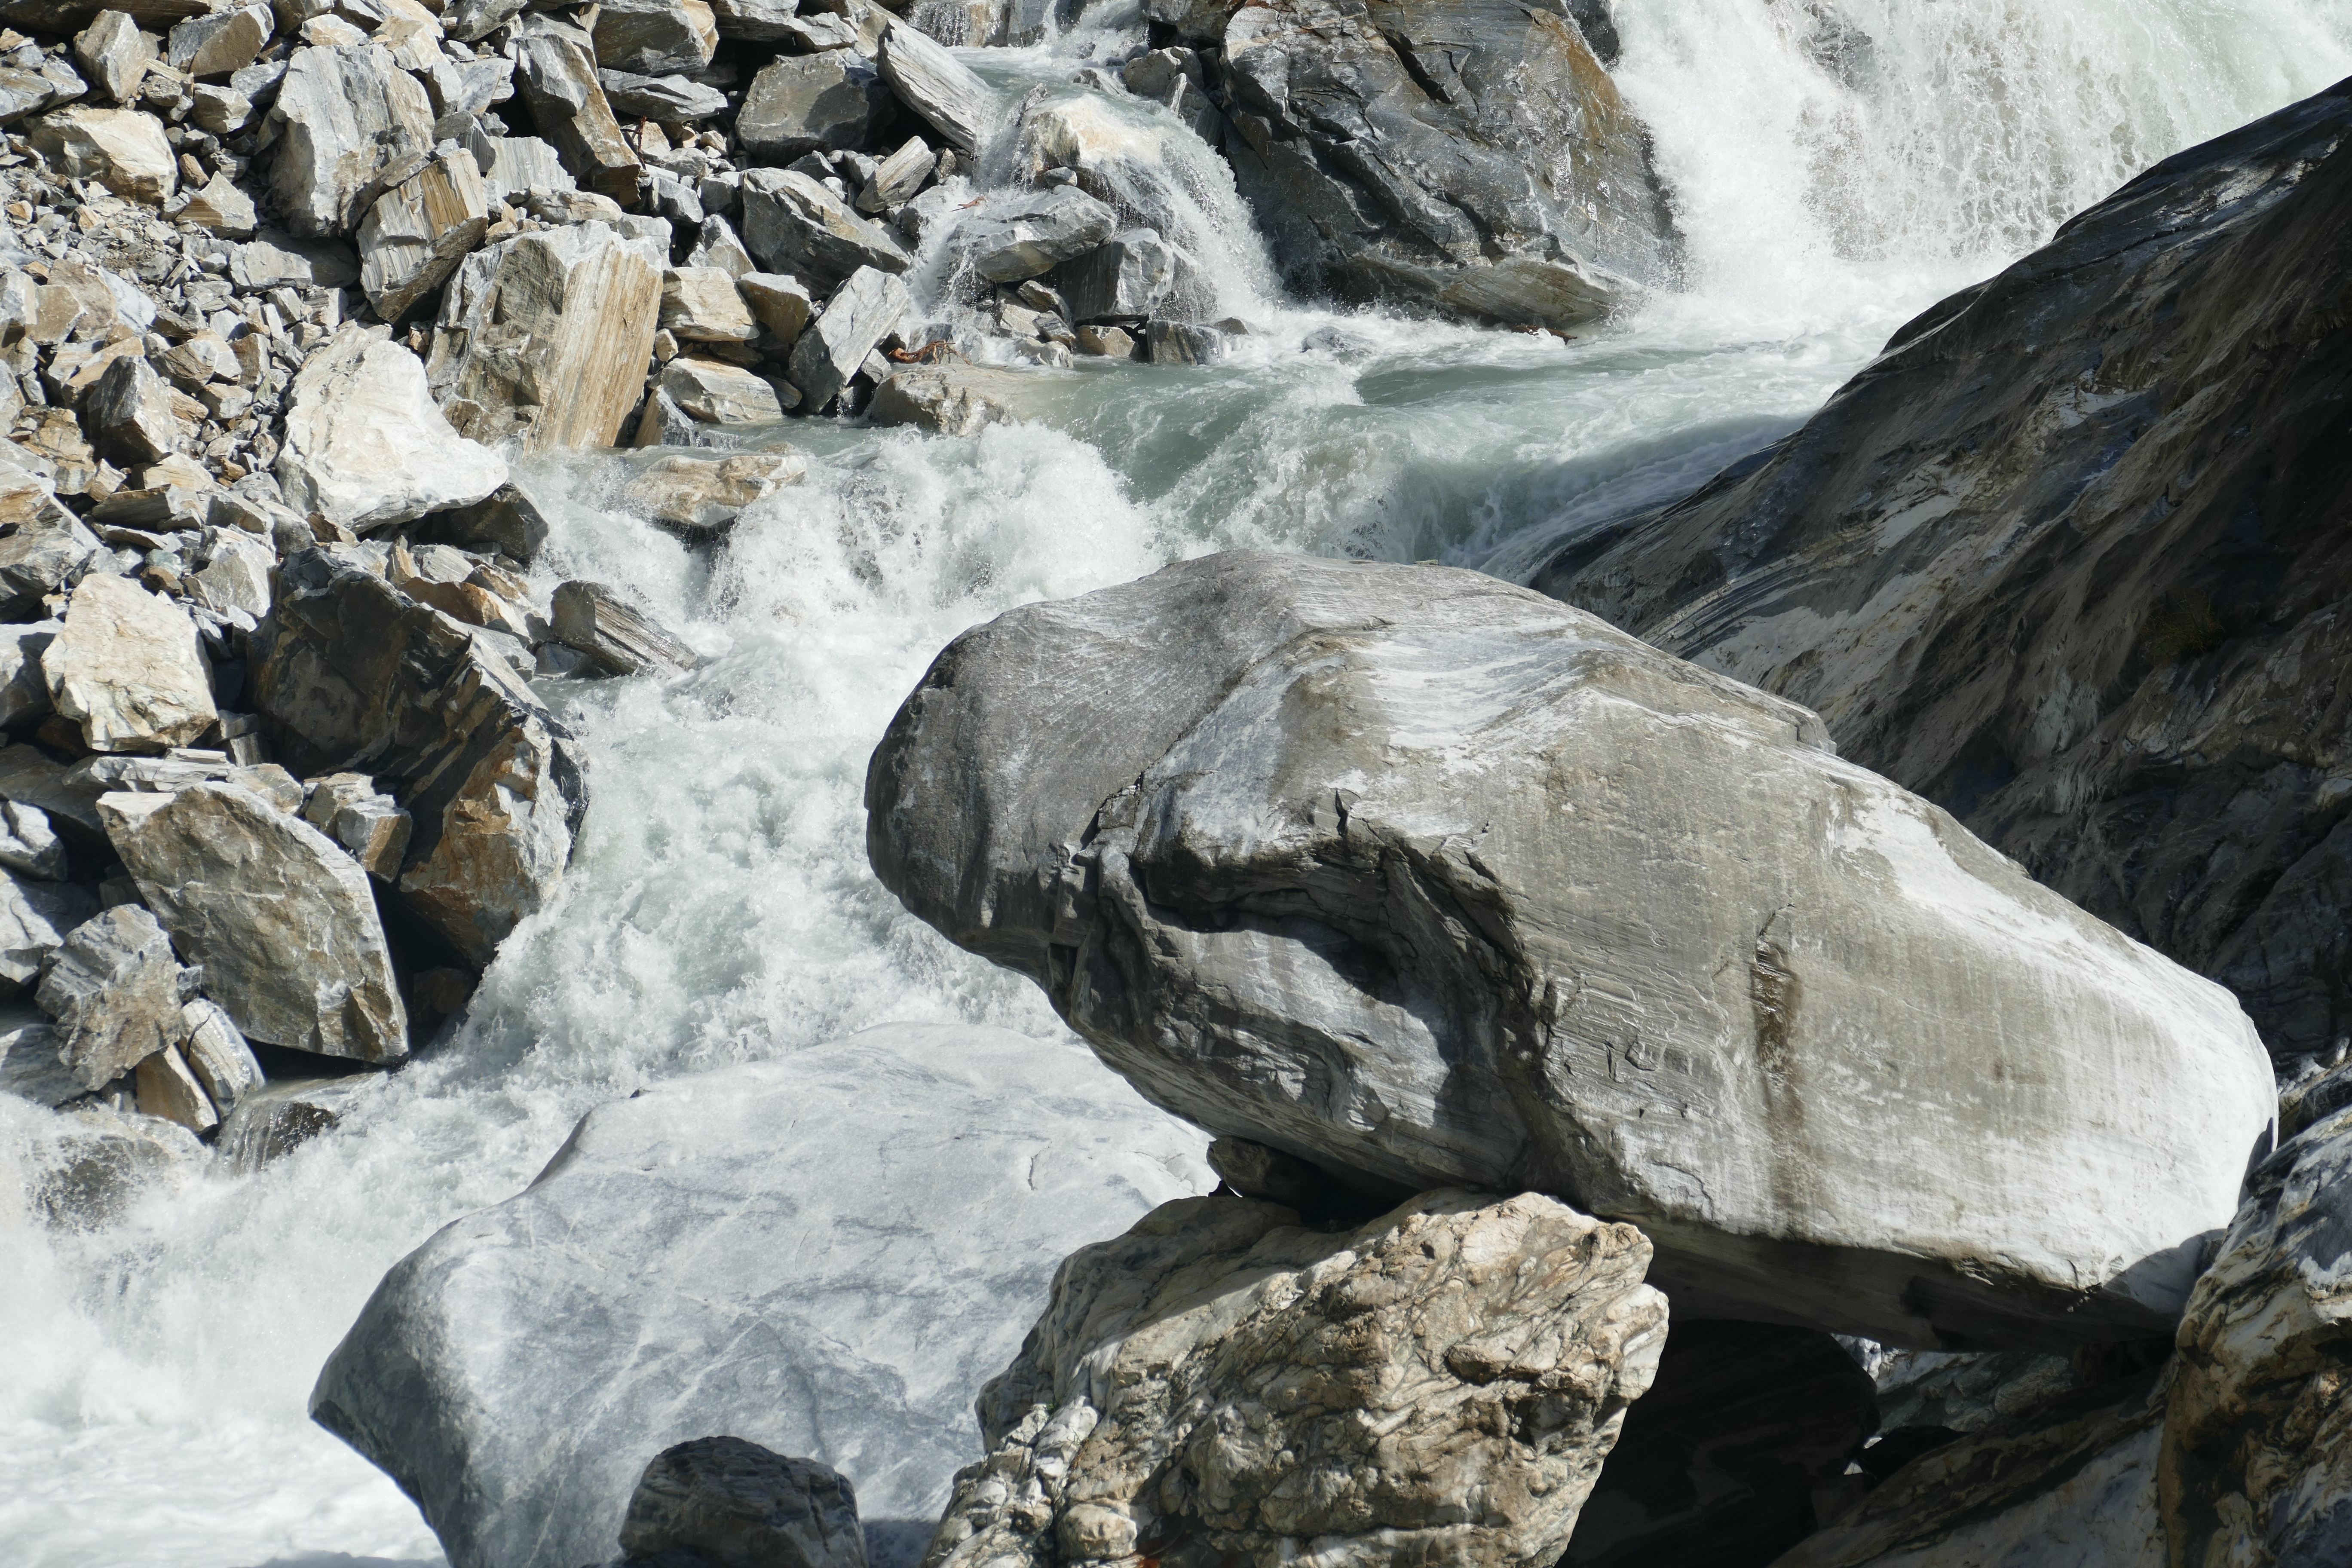
landscape, sea, water, nature, rock, wilderness, mountain, winter, river, mountain range, stream, ice, flow, rapid, gorge, tourism, material, geology, mountains, marble, boulder, taiwan, china, water feature, taroko, taroko gorge